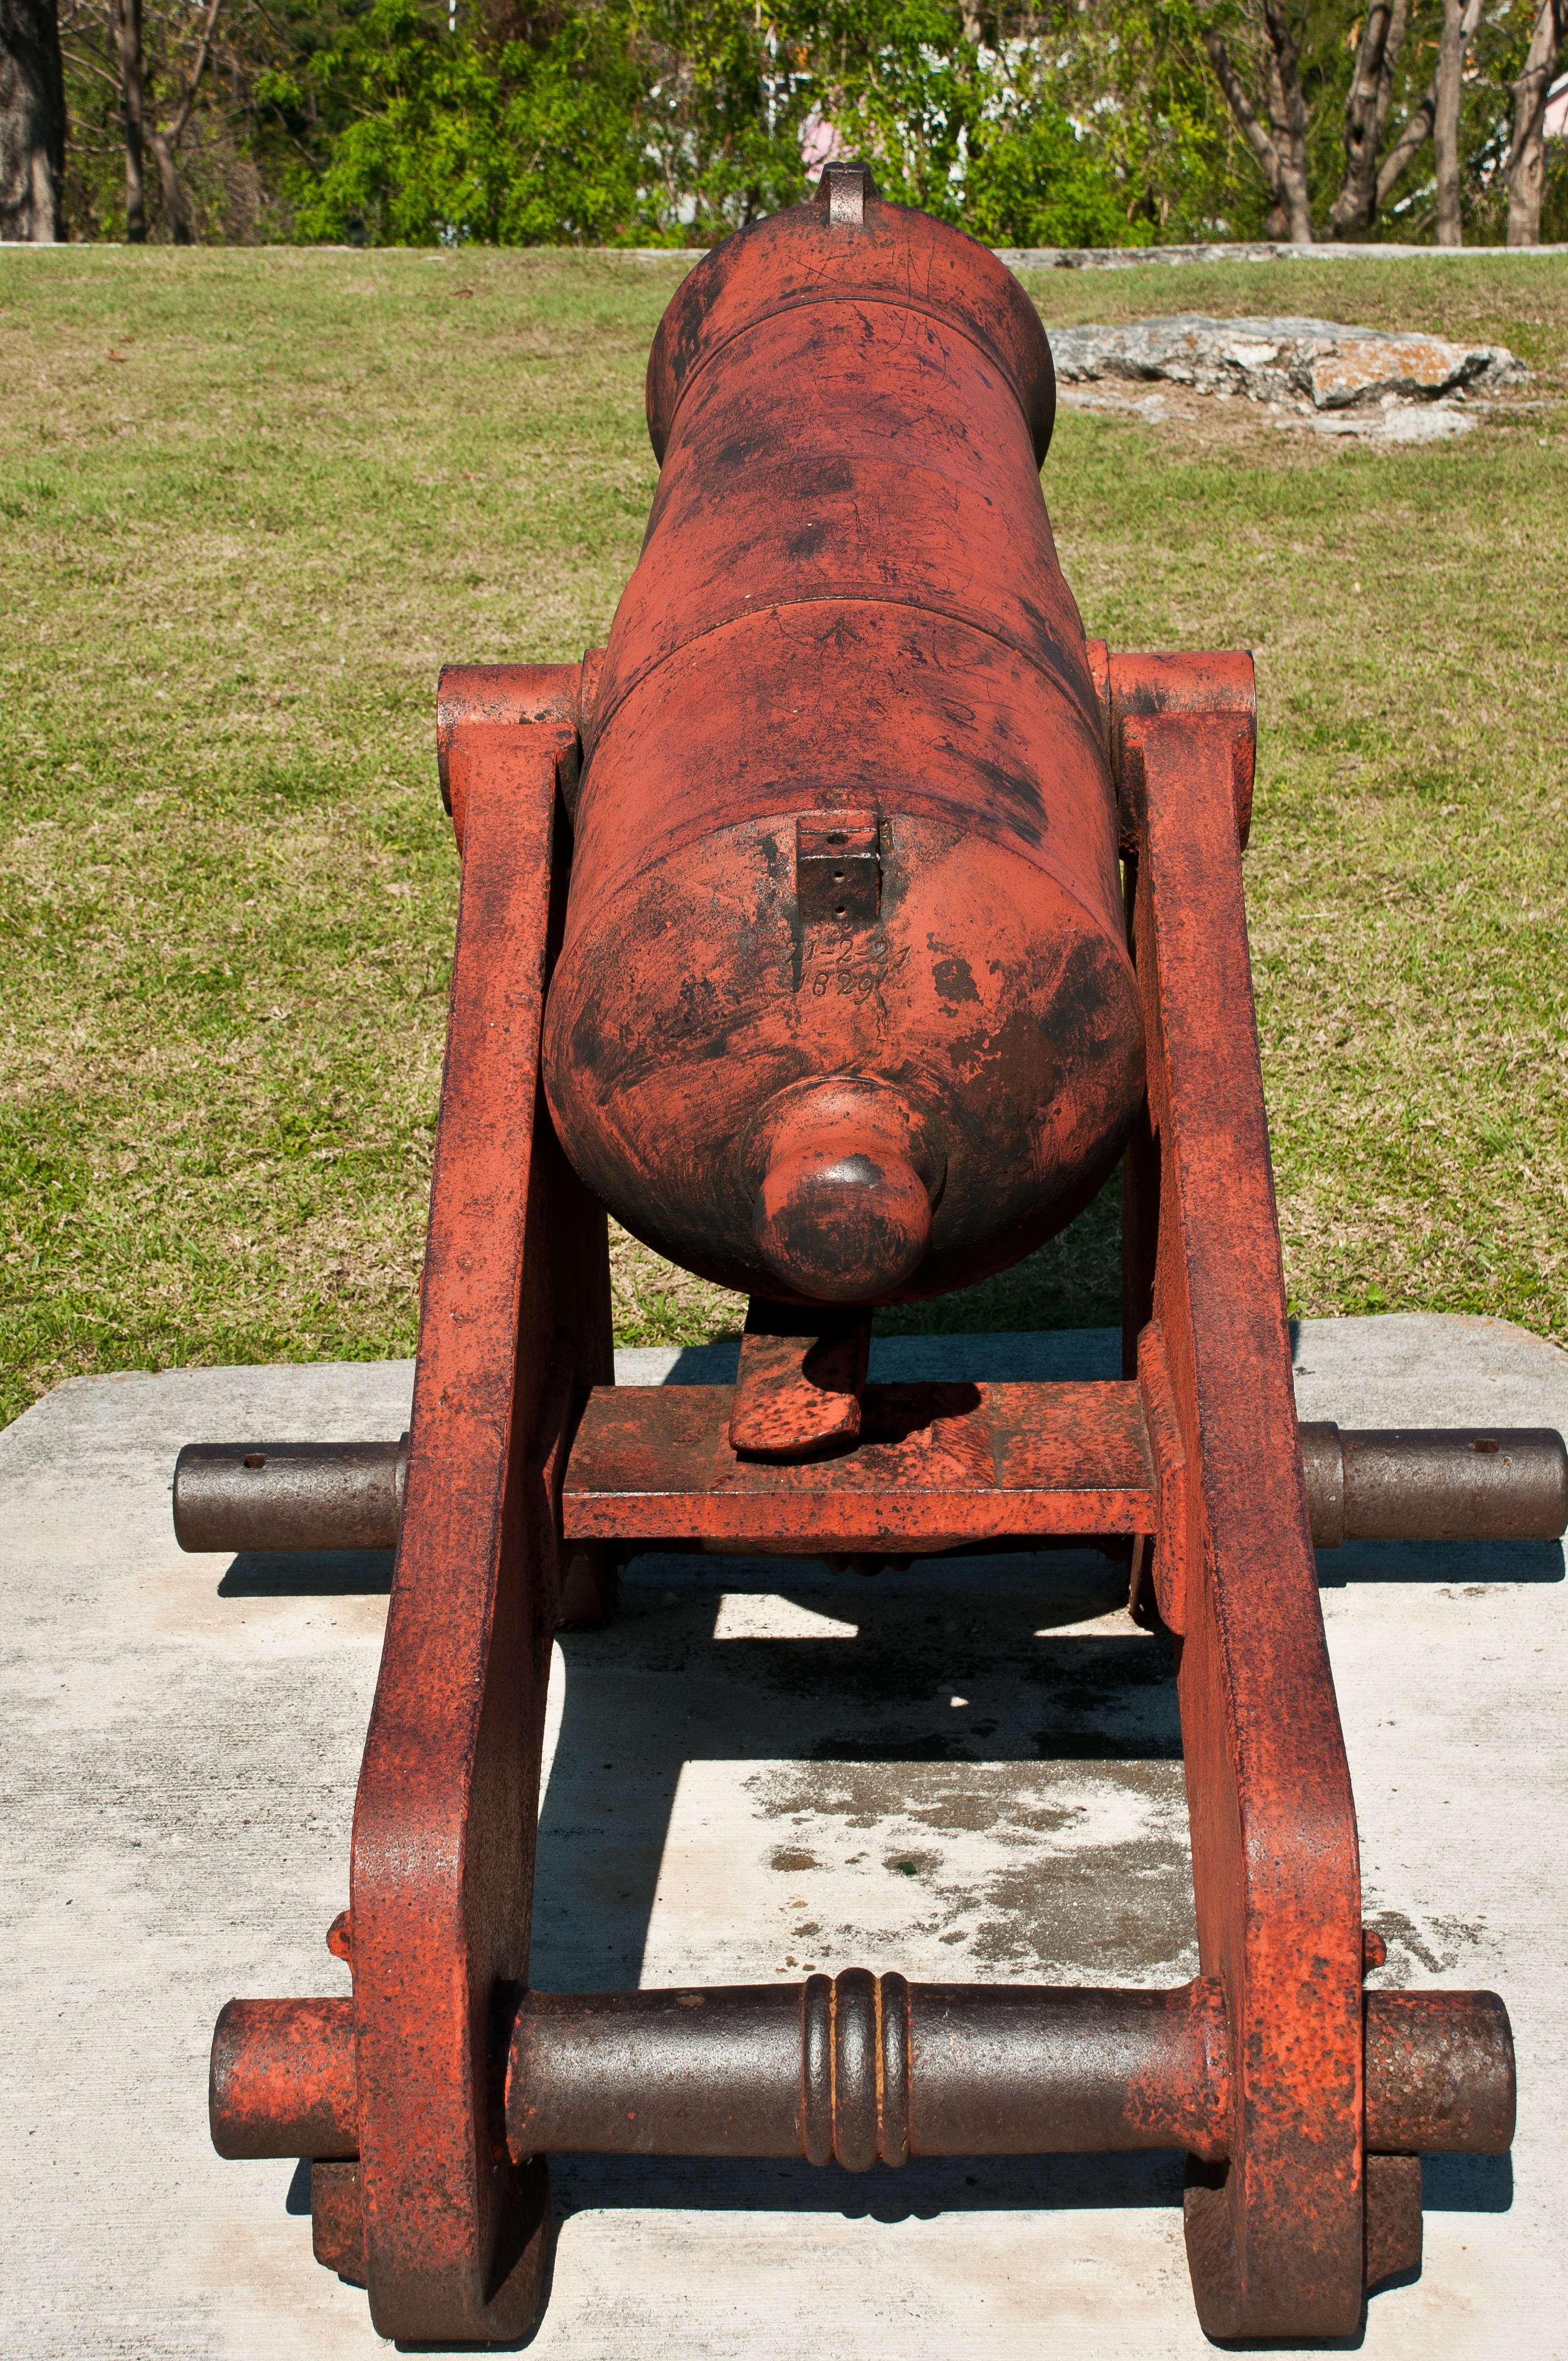
man made object, sculpture, human positions, art, wood, furniture, carving, cannon